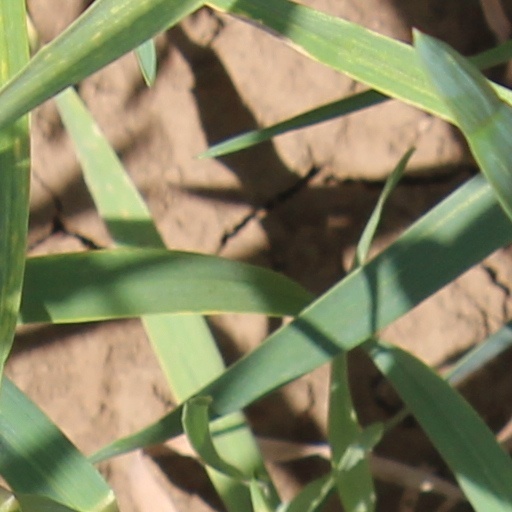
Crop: wheat